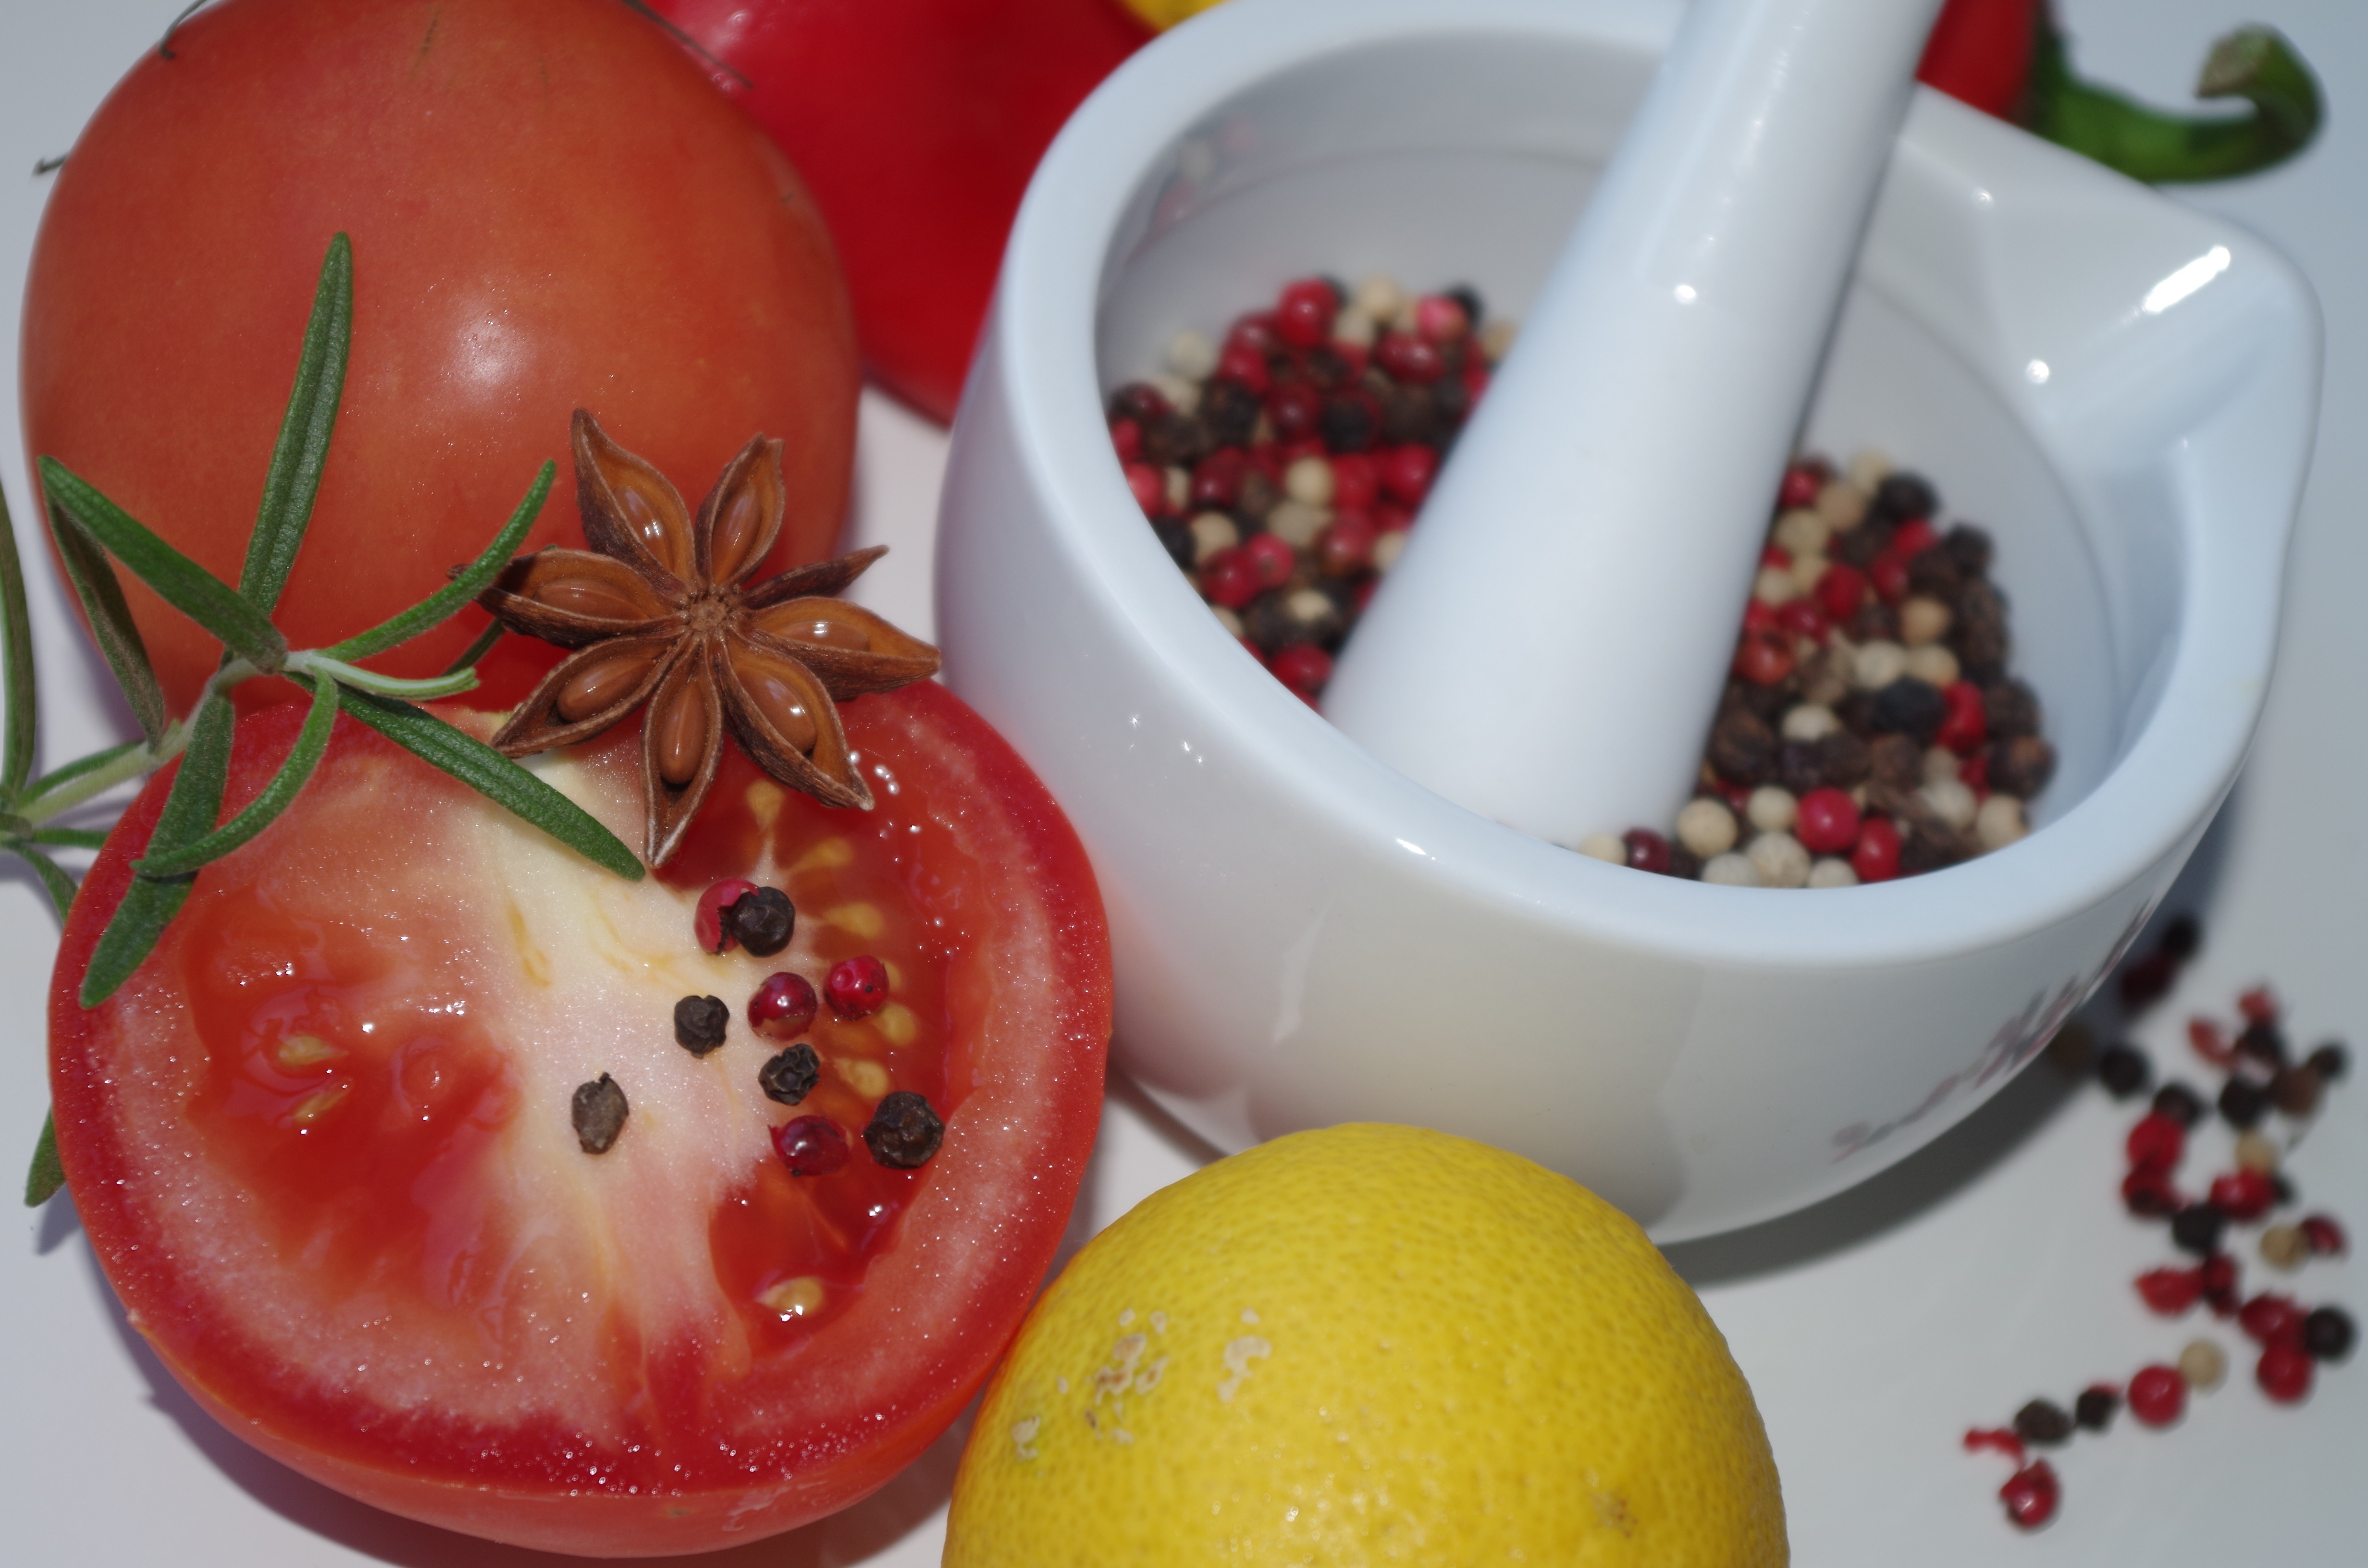
plant, fruit, dish, meal, food, pepper, cooking, produce, breakfast, lemon, tomato, rosemary, star anise, flowering plant, colorful spices, ma diar, land plant